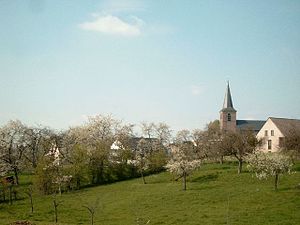
Hespengau
Lille by i Hespengau.
Hespengau er et landskab ved floden Maas i det centrale og østlige Belgien.